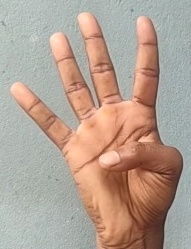
ASL sign: 4